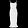
Label: Dress